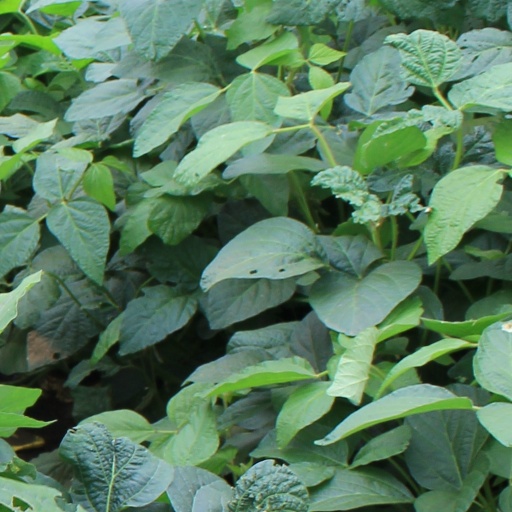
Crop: soybean